Frank-Walter Steinmeier

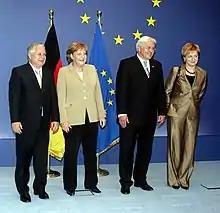
Polish President Lech Kaczyński, German Chancellor Angela Merkel, Steinmeier, and Anna Fotyga in Brussels, June 2007

After Germany had only narrowly managed to avoid a deficit warning from the European Commission in 2002, Schröder and Steinmeier became the driving forces behind weakening the Stability and Growth Pact, a rule-based framework for the coordination of national fiscal policies originally intended as the guarantor of a stable euro.